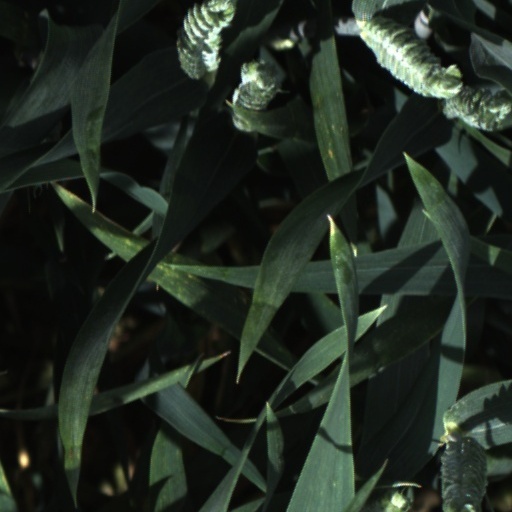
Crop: wheat